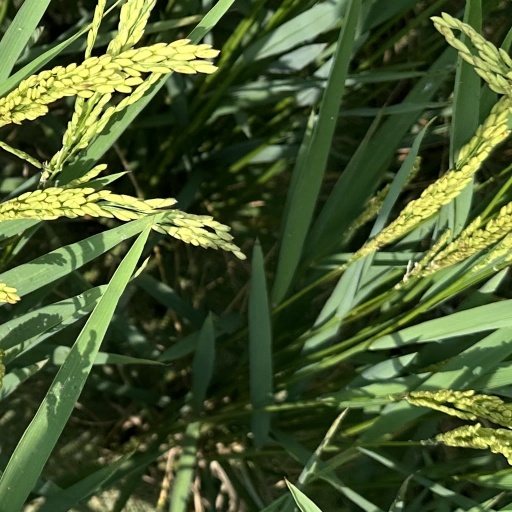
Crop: rice